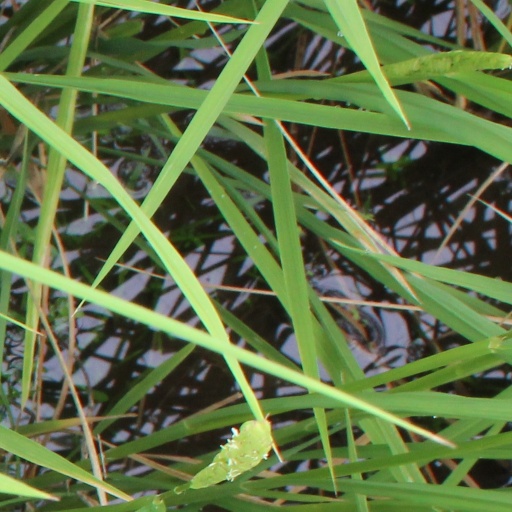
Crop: rice